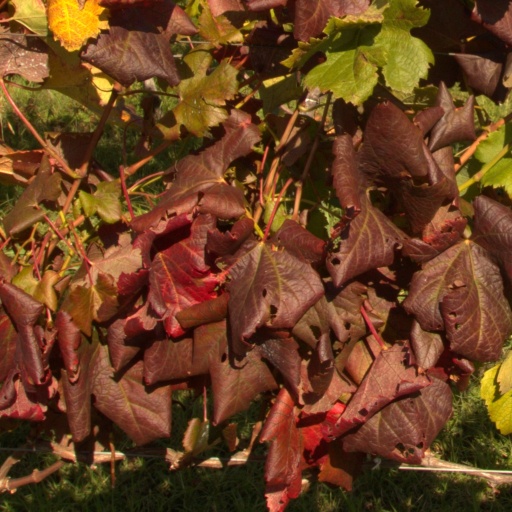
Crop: grape